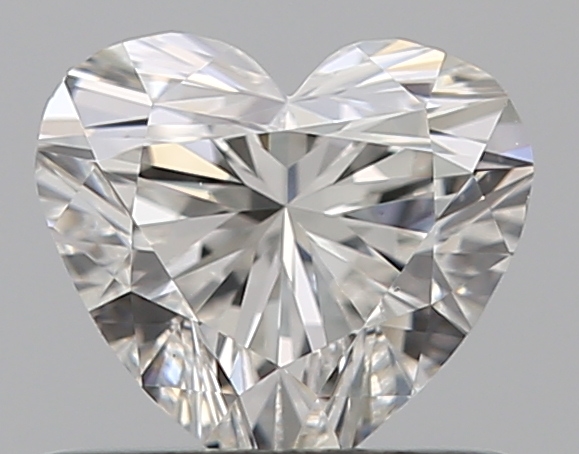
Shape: heart
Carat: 0.52
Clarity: VS2
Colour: G
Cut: EX
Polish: EX
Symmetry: VG
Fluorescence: M
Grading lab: GIA
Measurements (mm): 5.01 x 5.53 x 3.23